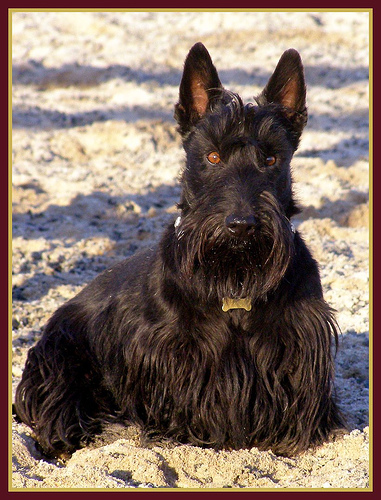
Animal: dog
Breed: scottish_terrier